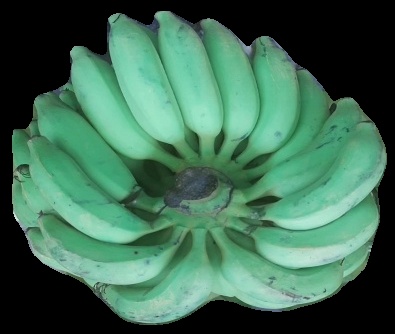
Variety: elakki-bale
Grade: grade2